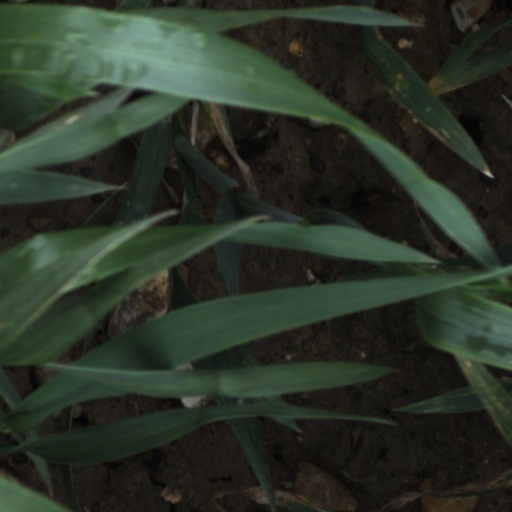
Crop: wheat